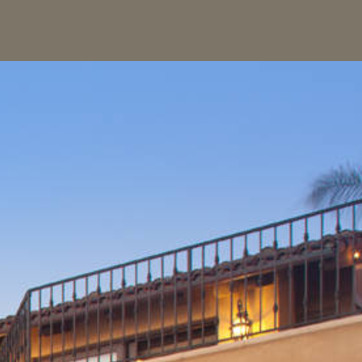
Material: sky